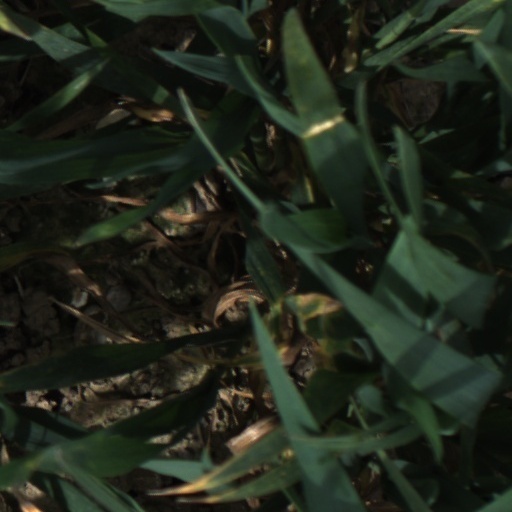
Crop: wheat